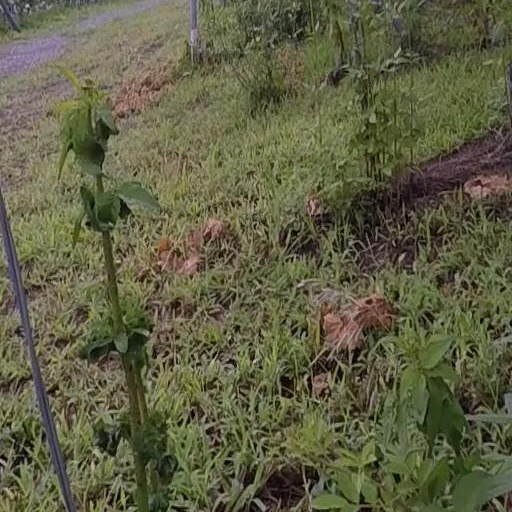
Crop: grape